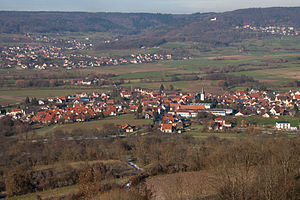
Kirchehrenbach
Kirchehrenbach er en kommune i Landkreis Forchheim i Regierungsbezirk Oberfranken i den tyske delstat Bayern. Byen er administrationsby for Verwaltungsgemeinschaft Kirchehrenbach.